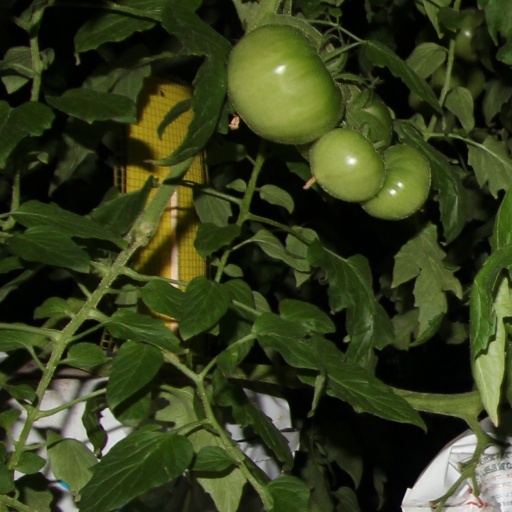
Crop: tomato